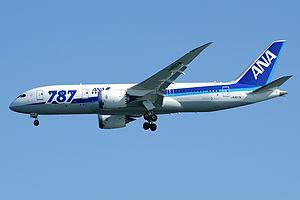
Voici la liste des compagnies aériennes actuellement opérationnelles au Japon.